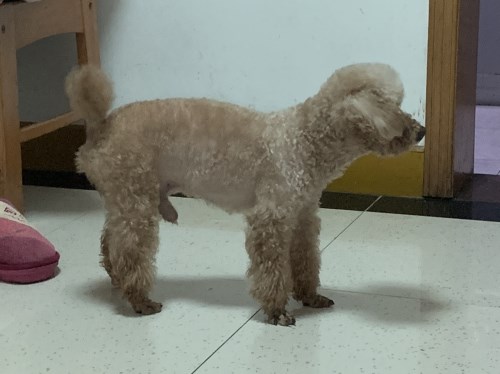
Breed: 7449-n000128-teddy